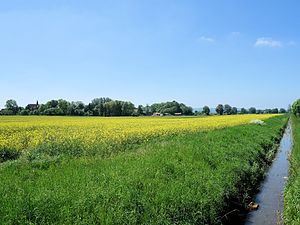
Knud Lavard / Liv og gerning / Kampen mod venderne
Landskab i Süpplingenburg, hvor den unge Knud Lavard tjente hos den senere kejser Lothar 3.
Knud Lavard var hertug af Slesvig 1115-31 og vendernes knes fra 1128/29 til sin død.